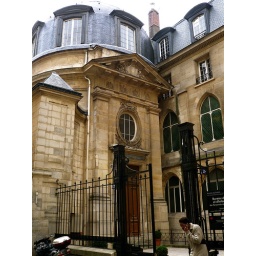
oeil de boeuf above door - this side of the building looks like a chapel